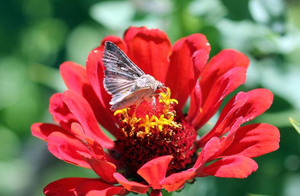
La fausse-arpenteuse du chou, ou « plusie ni » ou simplement « ni », est une espèce d'insectes lépidoptères de la famille des Noctuidae, à répartition quasi-cosmopolite.